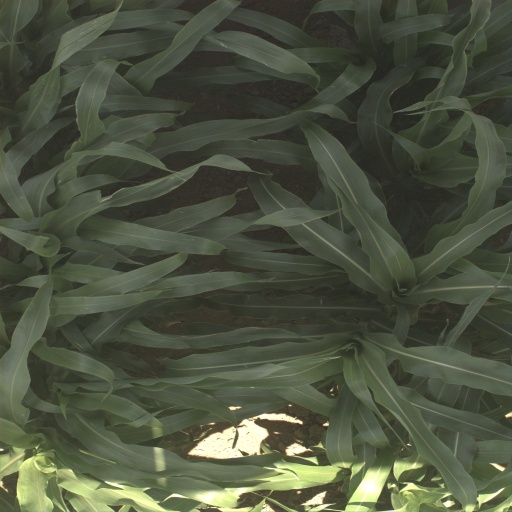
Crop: sorghum